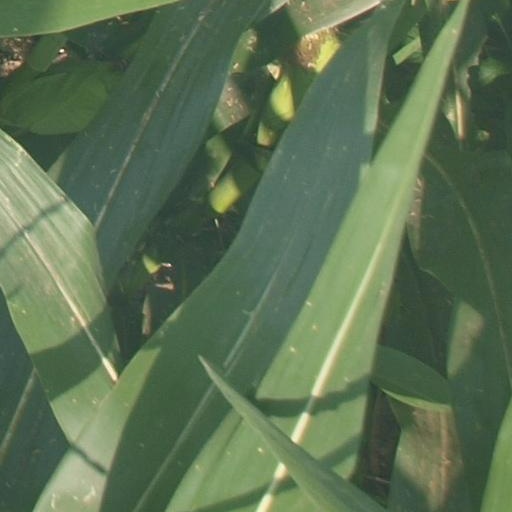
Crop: maize; corn